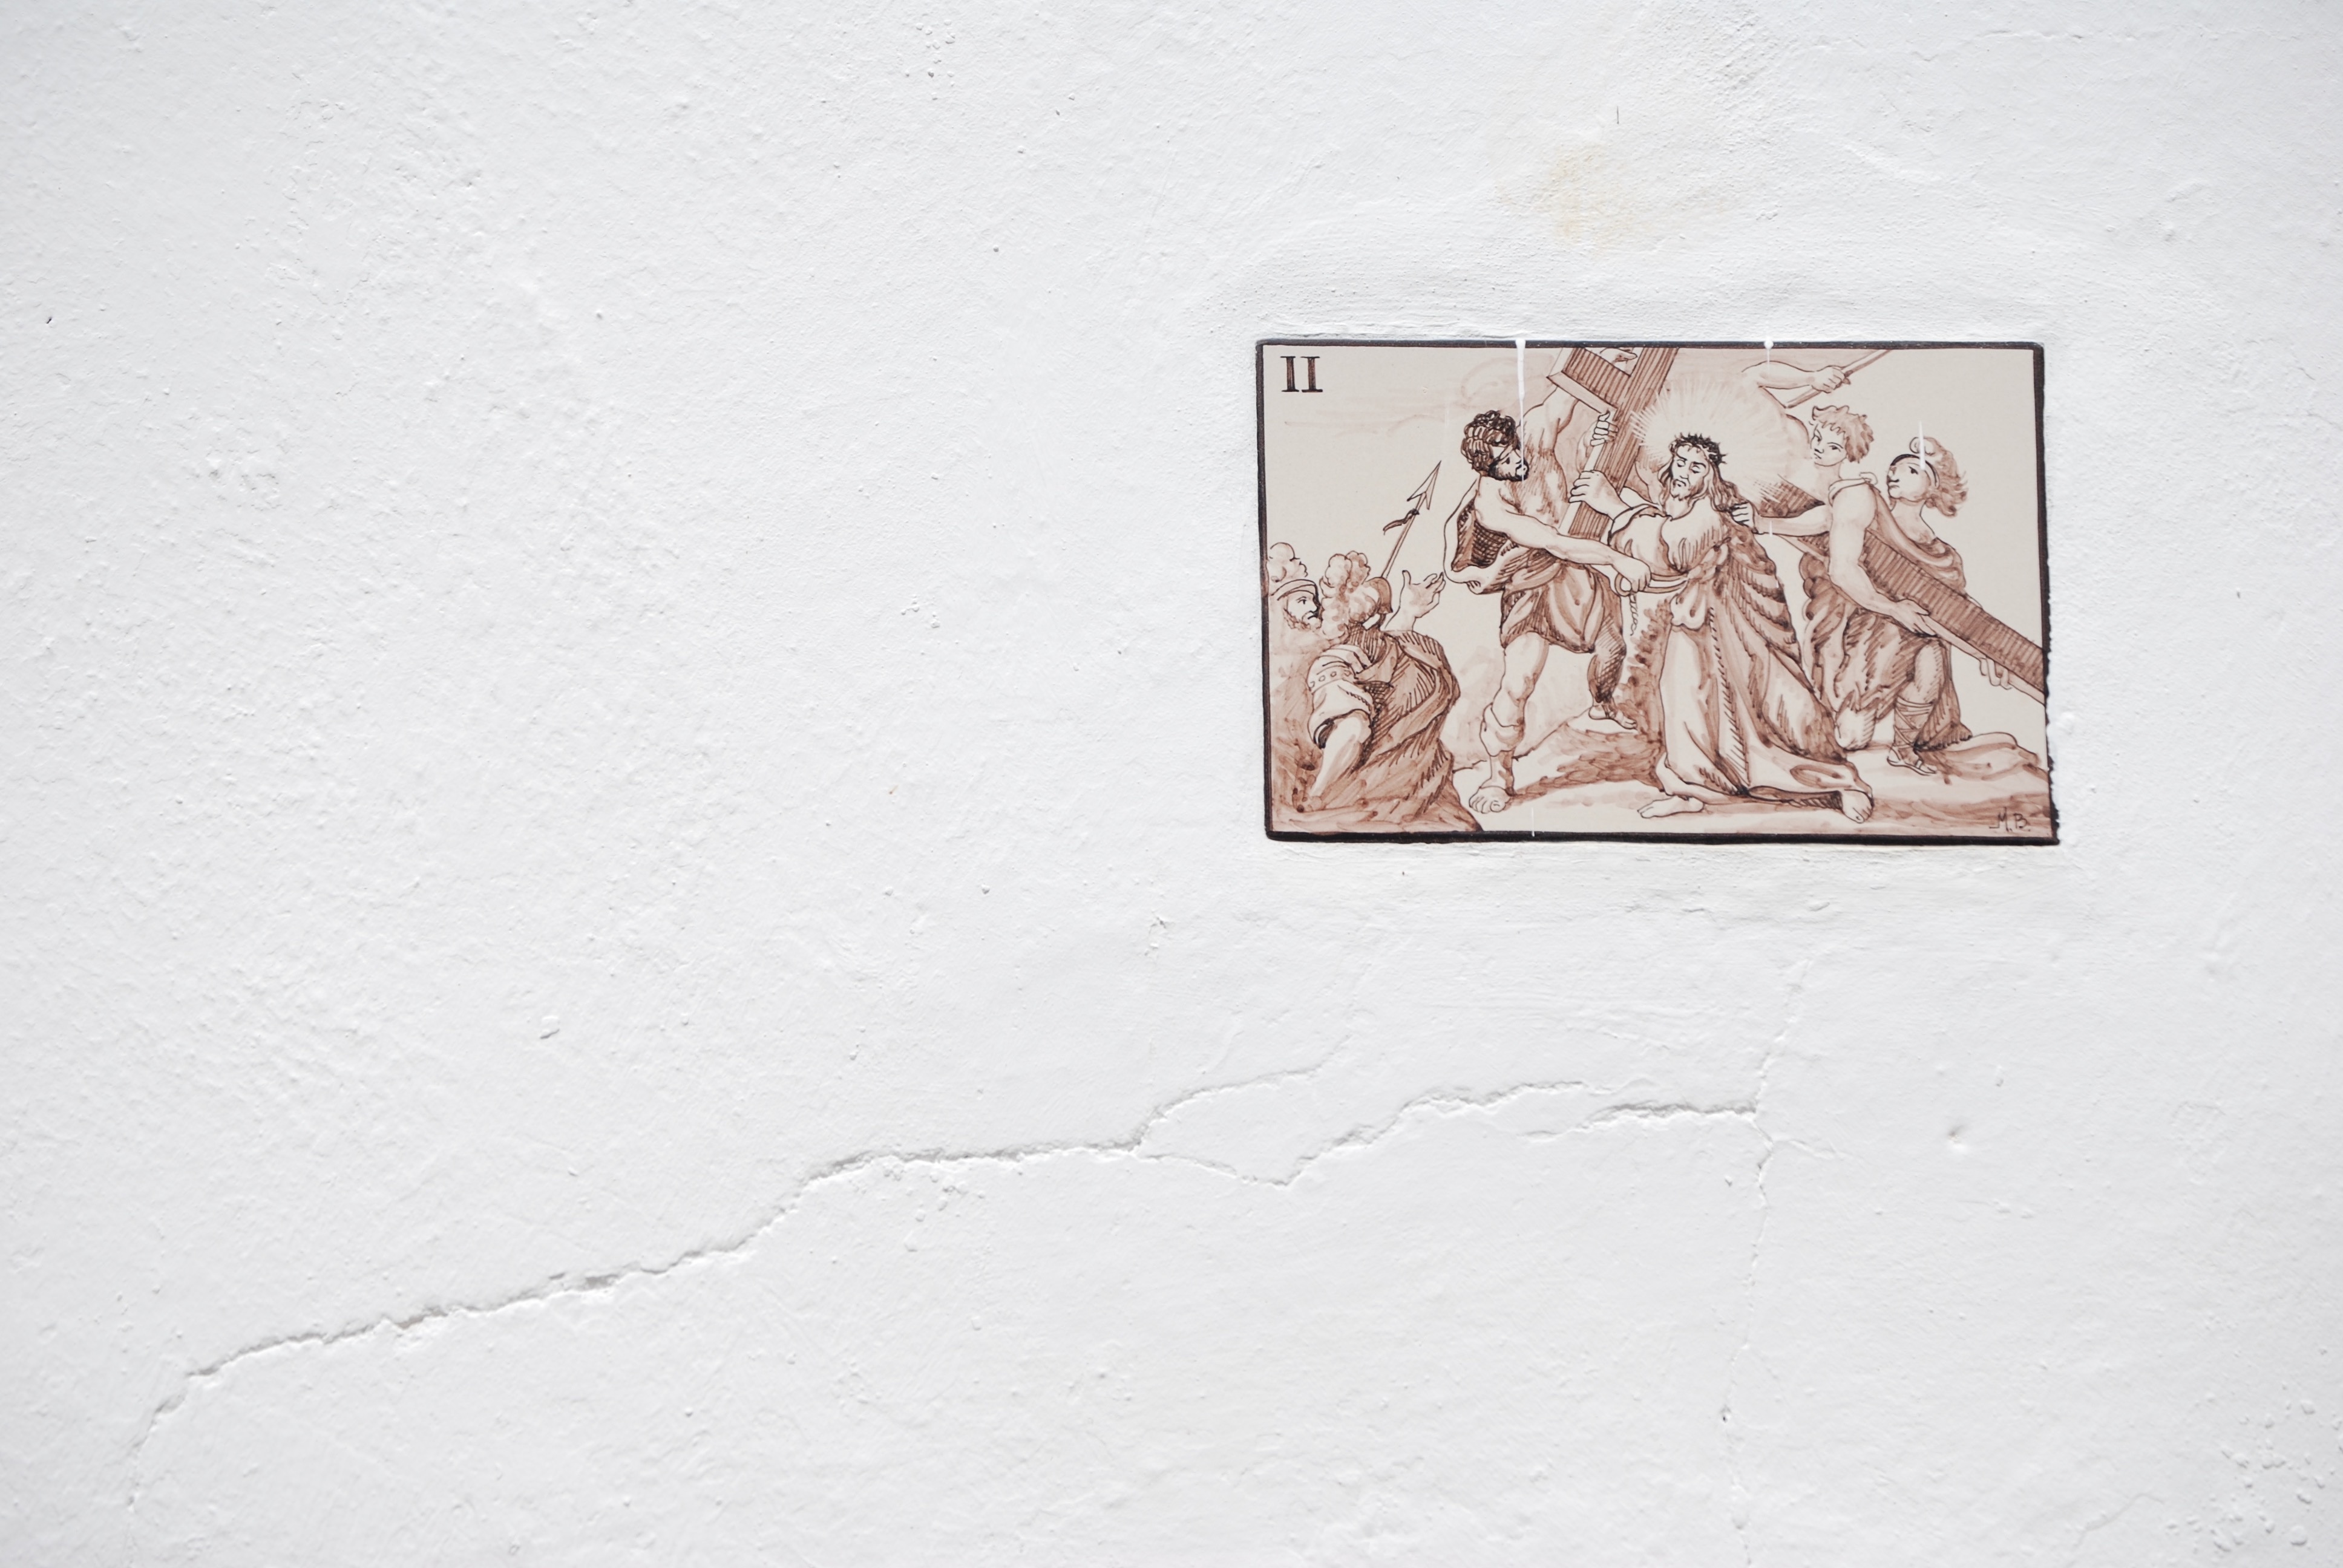
white, sketch, drawing